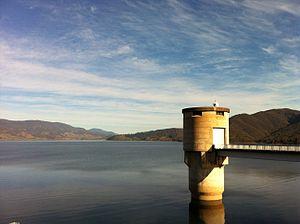
Le barrage Blowering est situé sur la rivière Tumut en Australie dans la région de Nouvelle-Galles du Sud à environ 400 km au sud-sud ouest de Sydney. Il fait partie du aménagements hydroélectriques des Snowy Mountains. Il est associé à la station de production d'électricité Blowering Power Station.
Le Plan d'aménagement des Snowy Mountains, réalisé en Nouvelle-Galles du Sud en Australie a consisté à concevoir et à construire dans les Snowy Mountains 16 barrages, 7 centrales électriques et 145 kilomètres de tunnel pour la production d'énergie électrique et le détournement d'eau pour l'irrigation vers l'intérieur du pays.